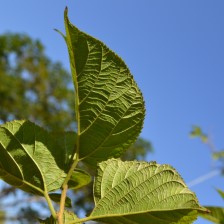
Variety: TaiwanStraberry